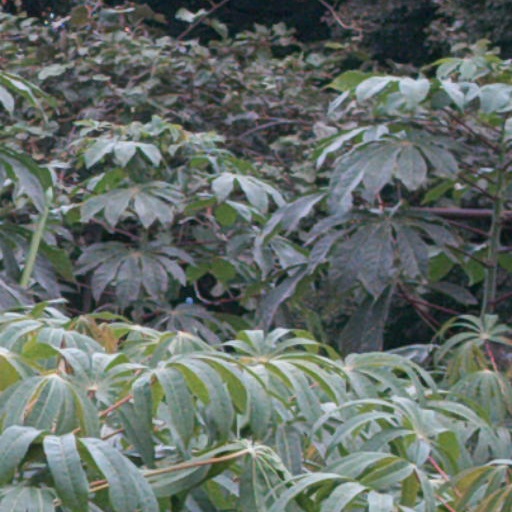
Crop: cassava